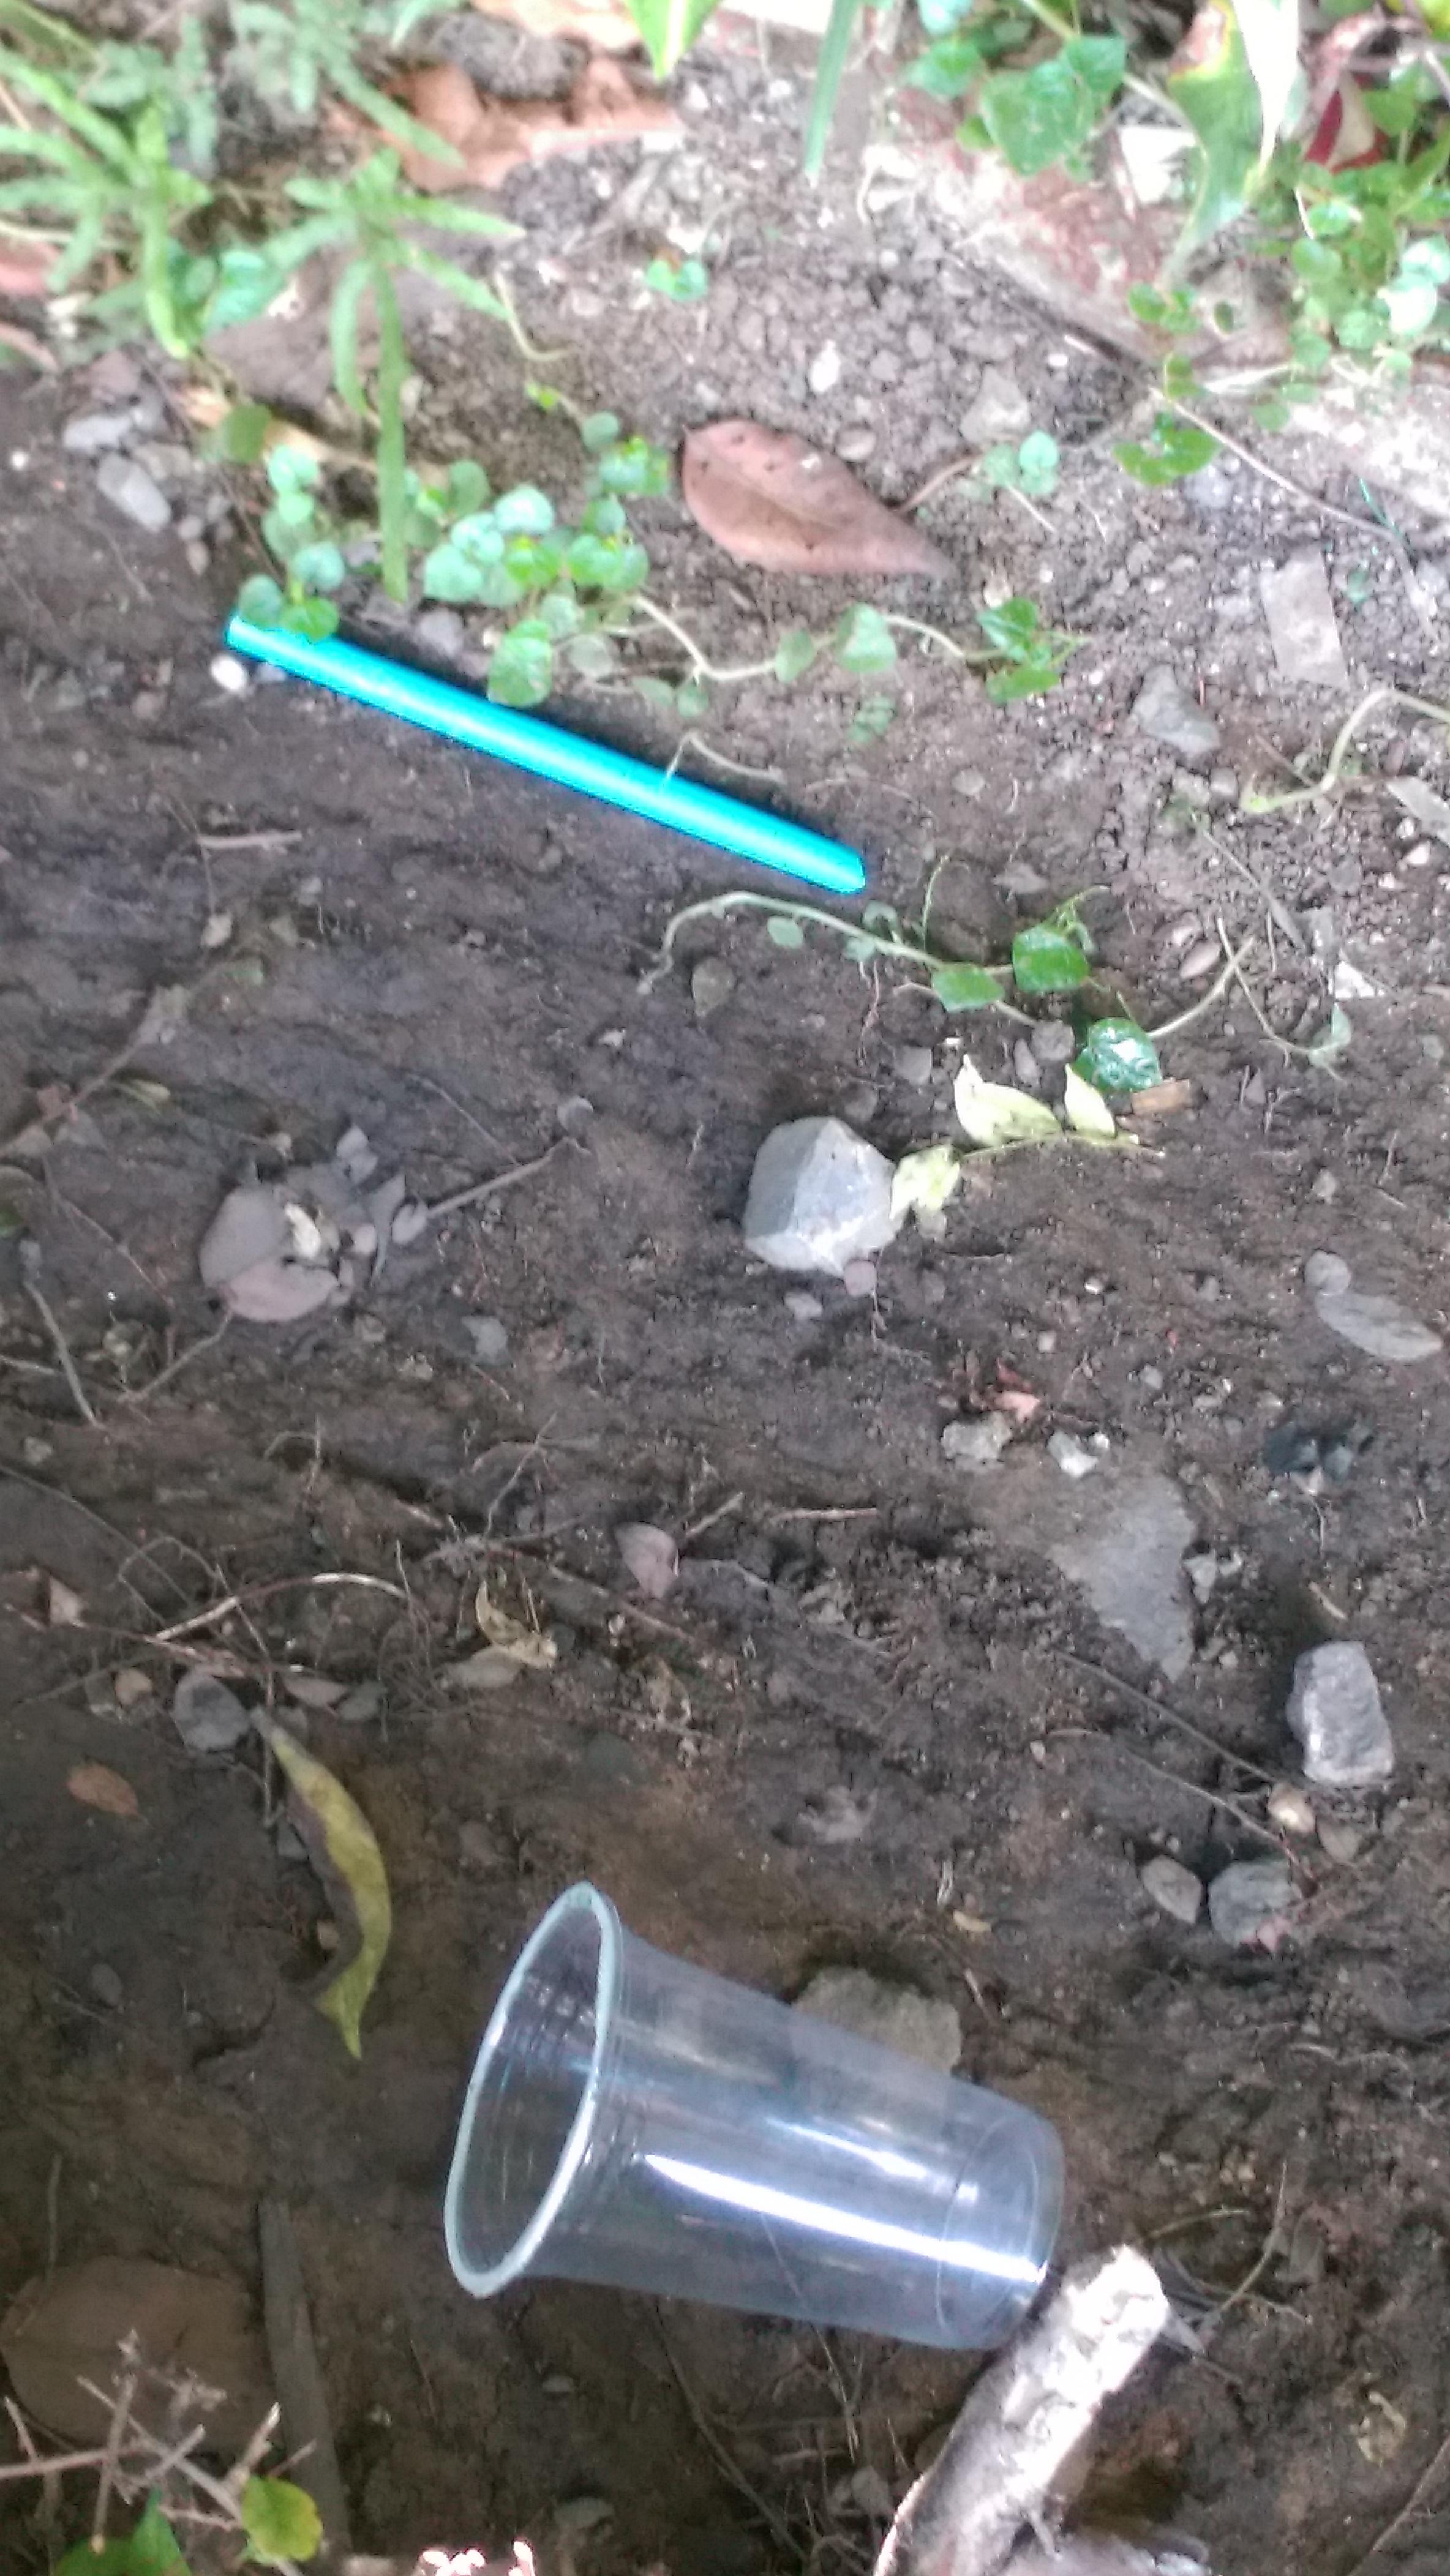
Object: Plastic straw (Straw)

Object: Disposable plastic cup (Cup)